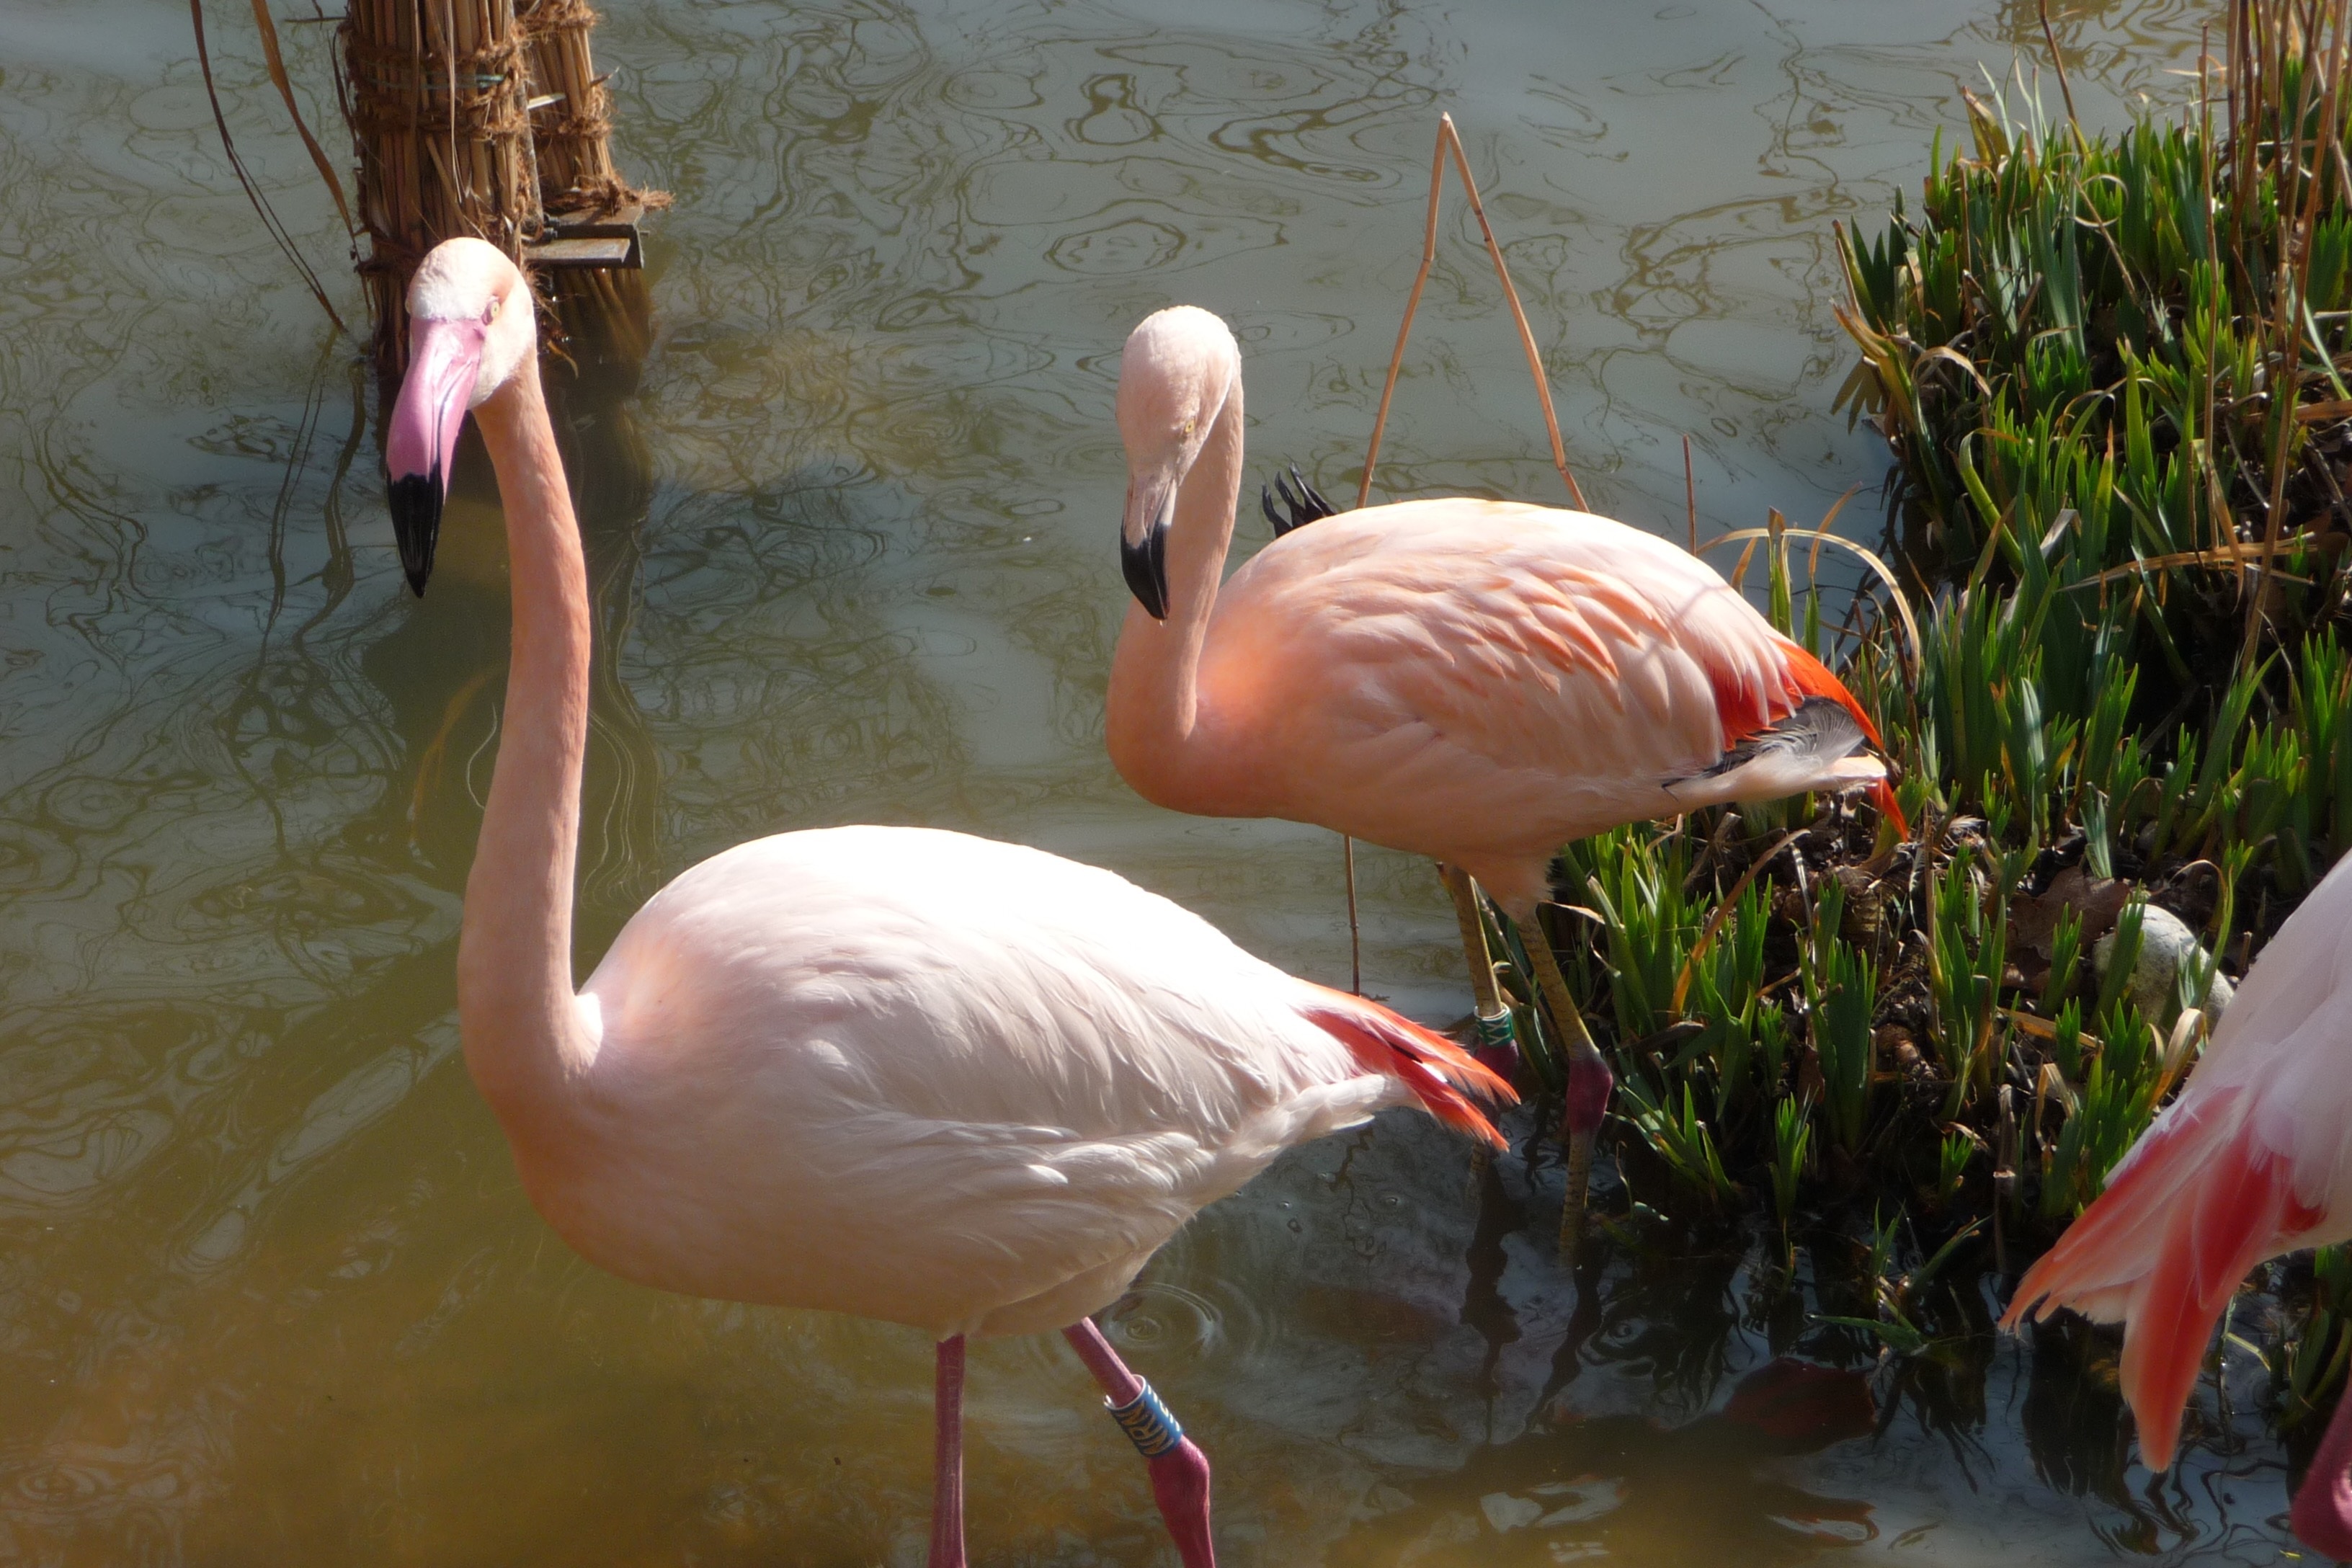
water, bird, wildlife, zoo, beak, pink, fauna, stand, flamingo, vertebrate, bill, water bird, pink flamingo